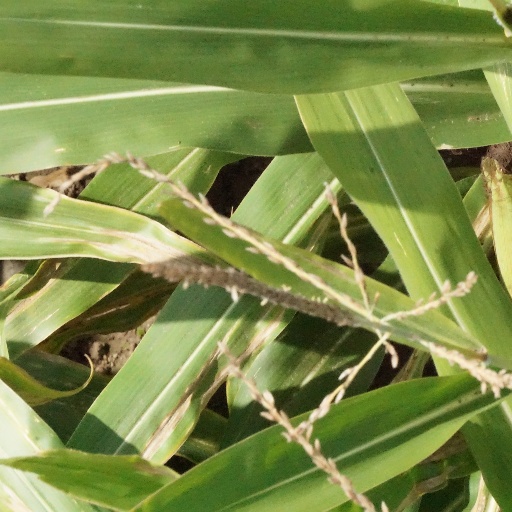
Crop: maize; corn